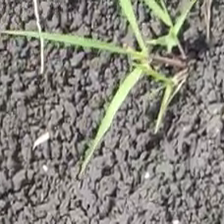
Weed species: Digitaria_SP_(Digitaria Sanguinalis )